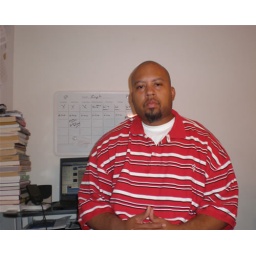
A picture of me sitting in front of my laptop